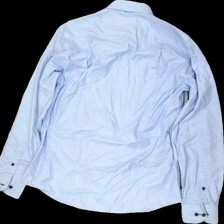
View: back
Type: Shirt
Category: Men
Brand: Dressman
Colors: Blue
Material: 100% cotton
Pattern: Other
Cut: Regular
Size: M
Season: All
Price range: 50-100
Recommended usage: Reuse